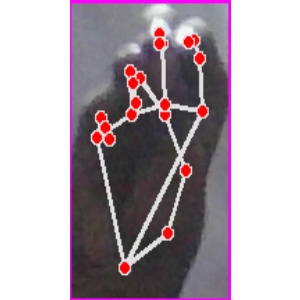
अक्षर: ङ